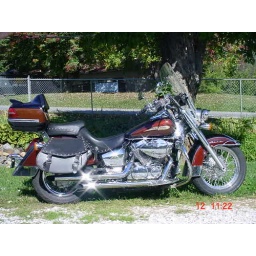
brown and black 2006 Honda Shadow 750 Aero by robert28803